Traci D. Blackmon

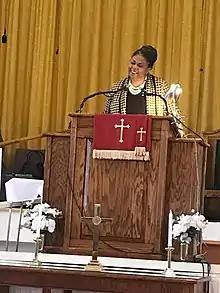
Reverend Traci D. Blackmon

Traci D. Blackmon is an African American minister who was the Associate General Minister of Justice and Local Church Ministries for the United Church of Christ. She resigned her position on December 14, 2023. She resigned after a period of sabbatical citing that her vision and the vision of UCC Leadership no longer aligned. She is the former senior pastor of Christ the King United Church of Christ, Florissant, Missouri and was the, 2023 leading voice of frontline spiritual leaders influential in leading prayer vigils and engaging in peaceful protests during the unrest in Ferguson, Missouri after the Killing of Michael Brown in 2014.